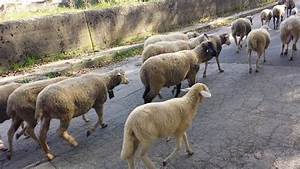
Label: sheep